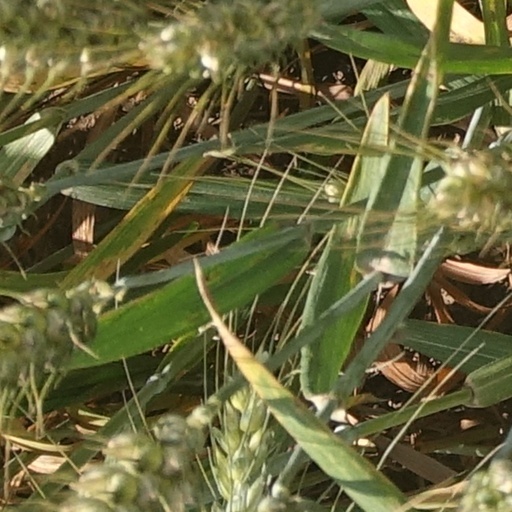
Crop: wheat